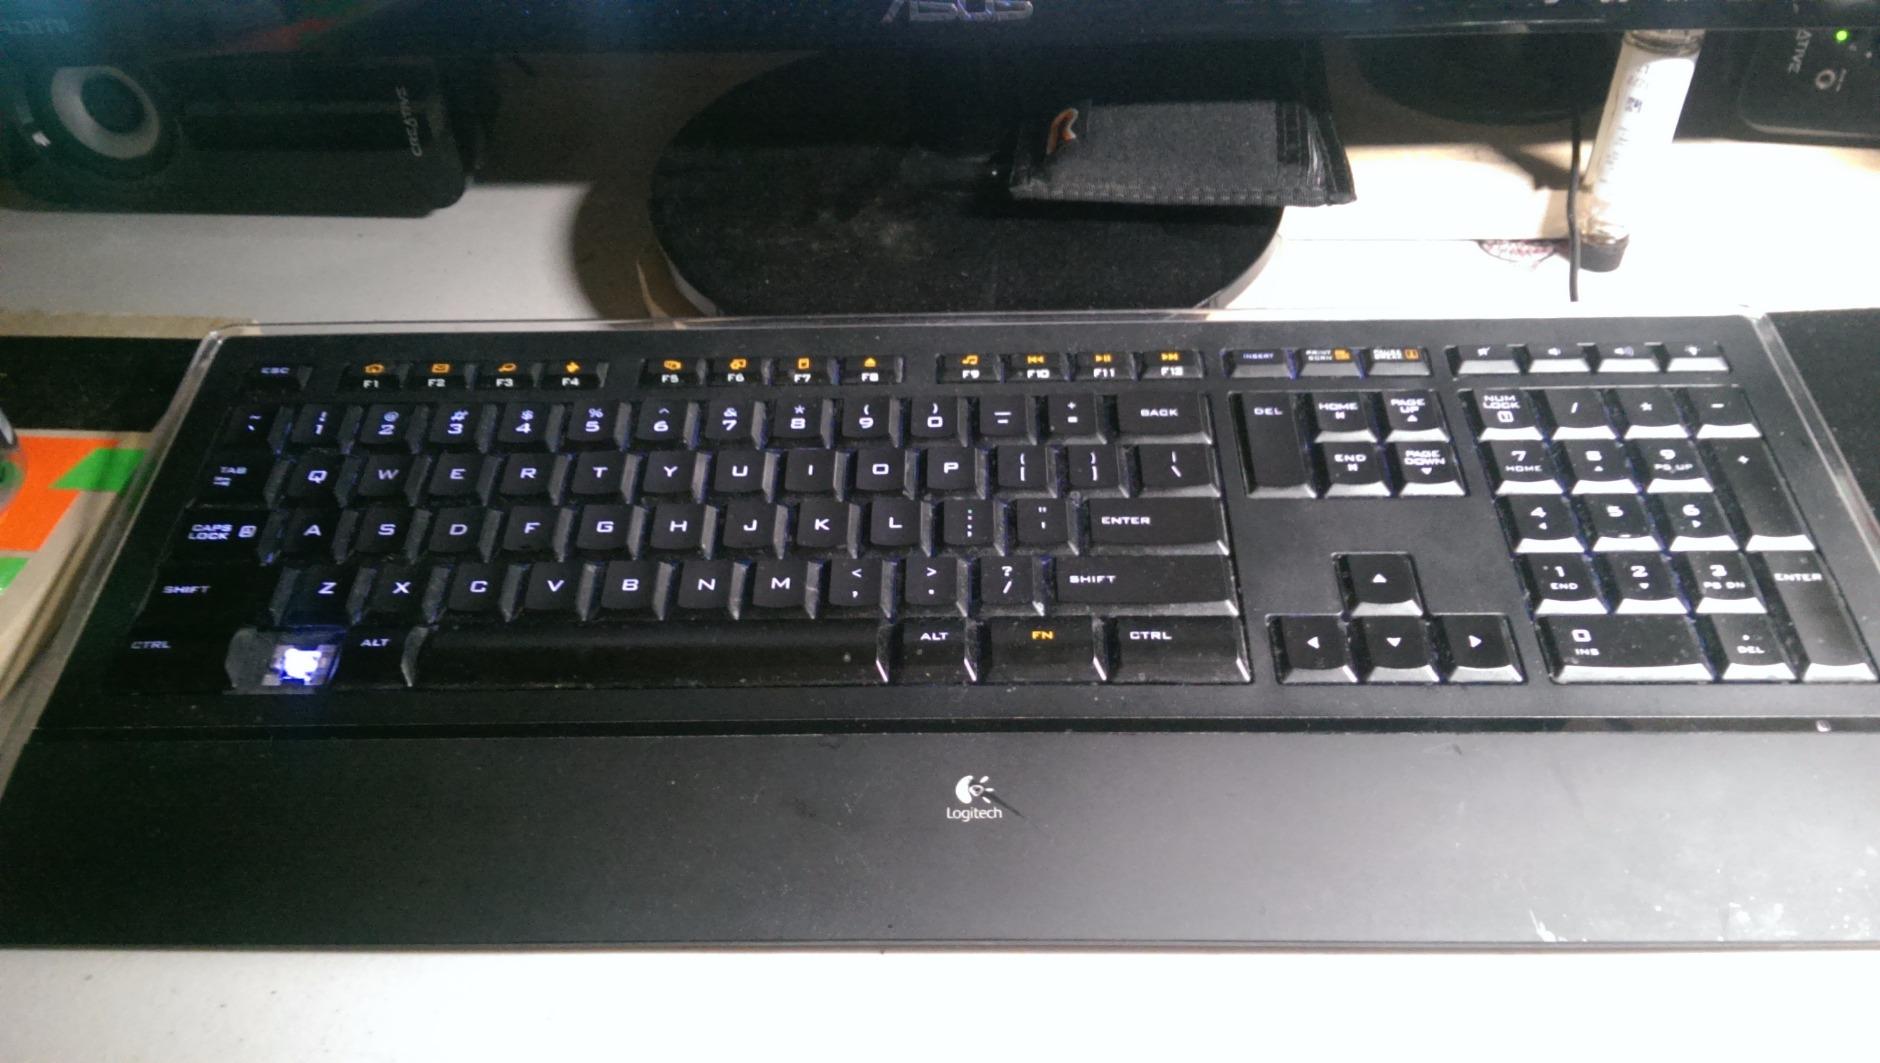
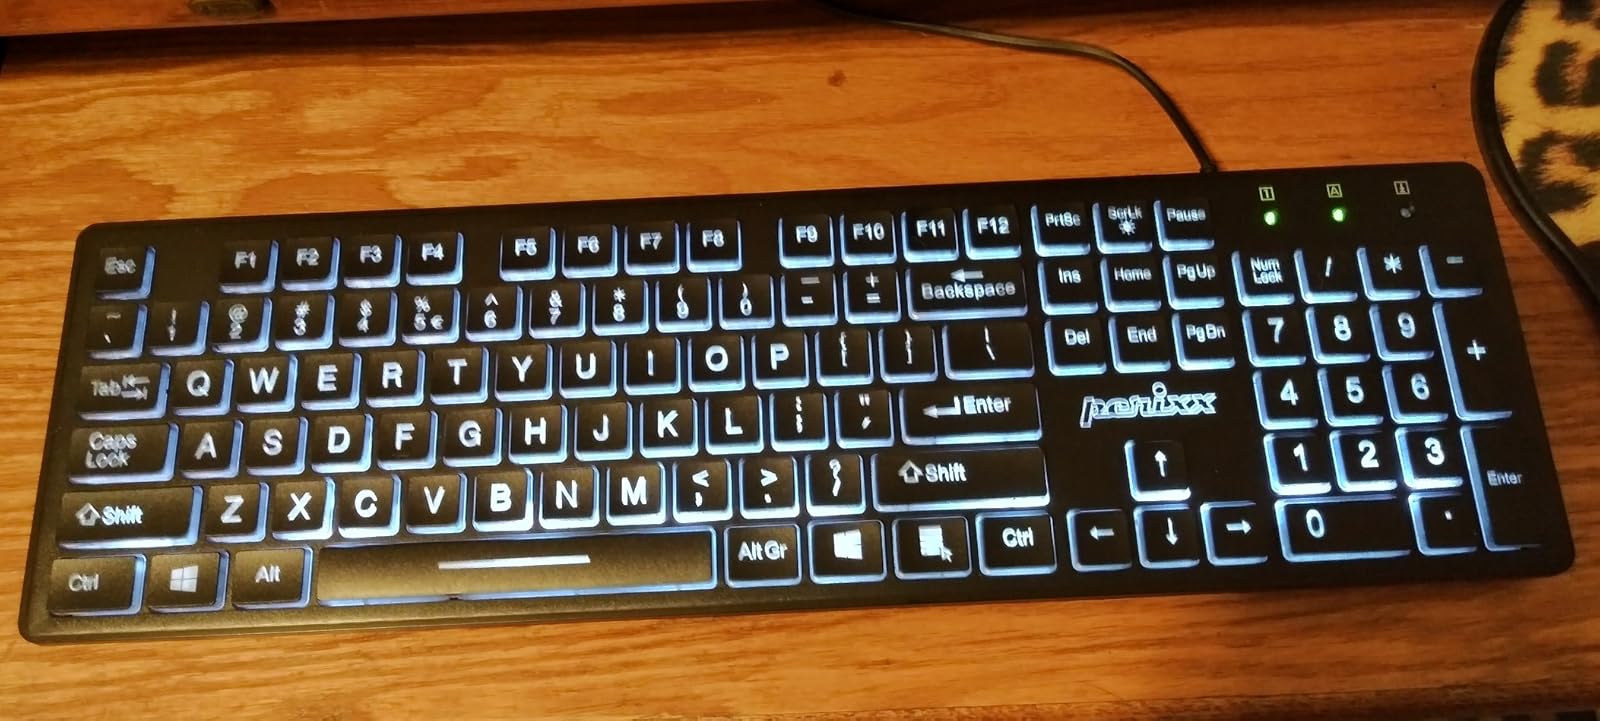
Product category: keyboard
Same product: no